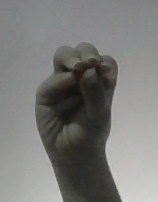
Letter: ha